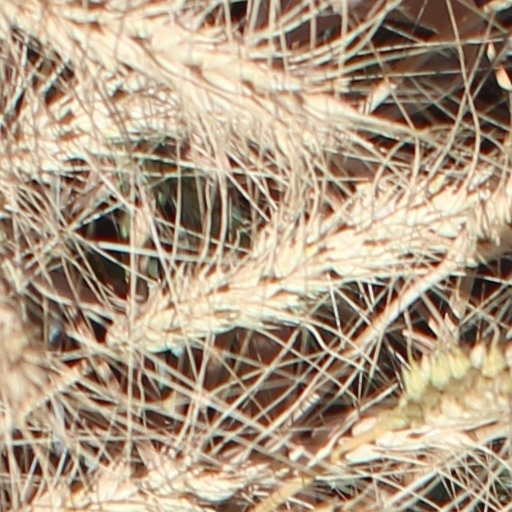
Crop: wheat